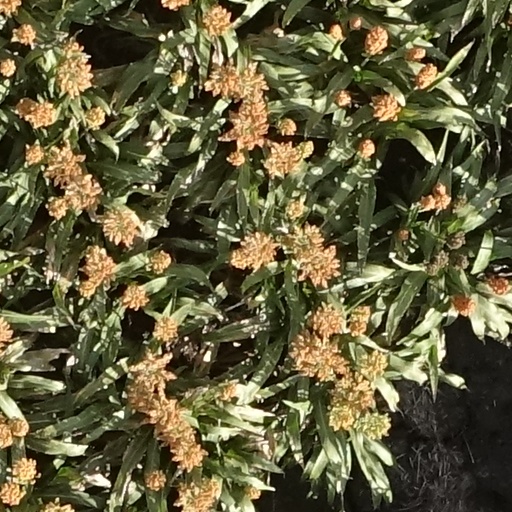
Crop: sorghum